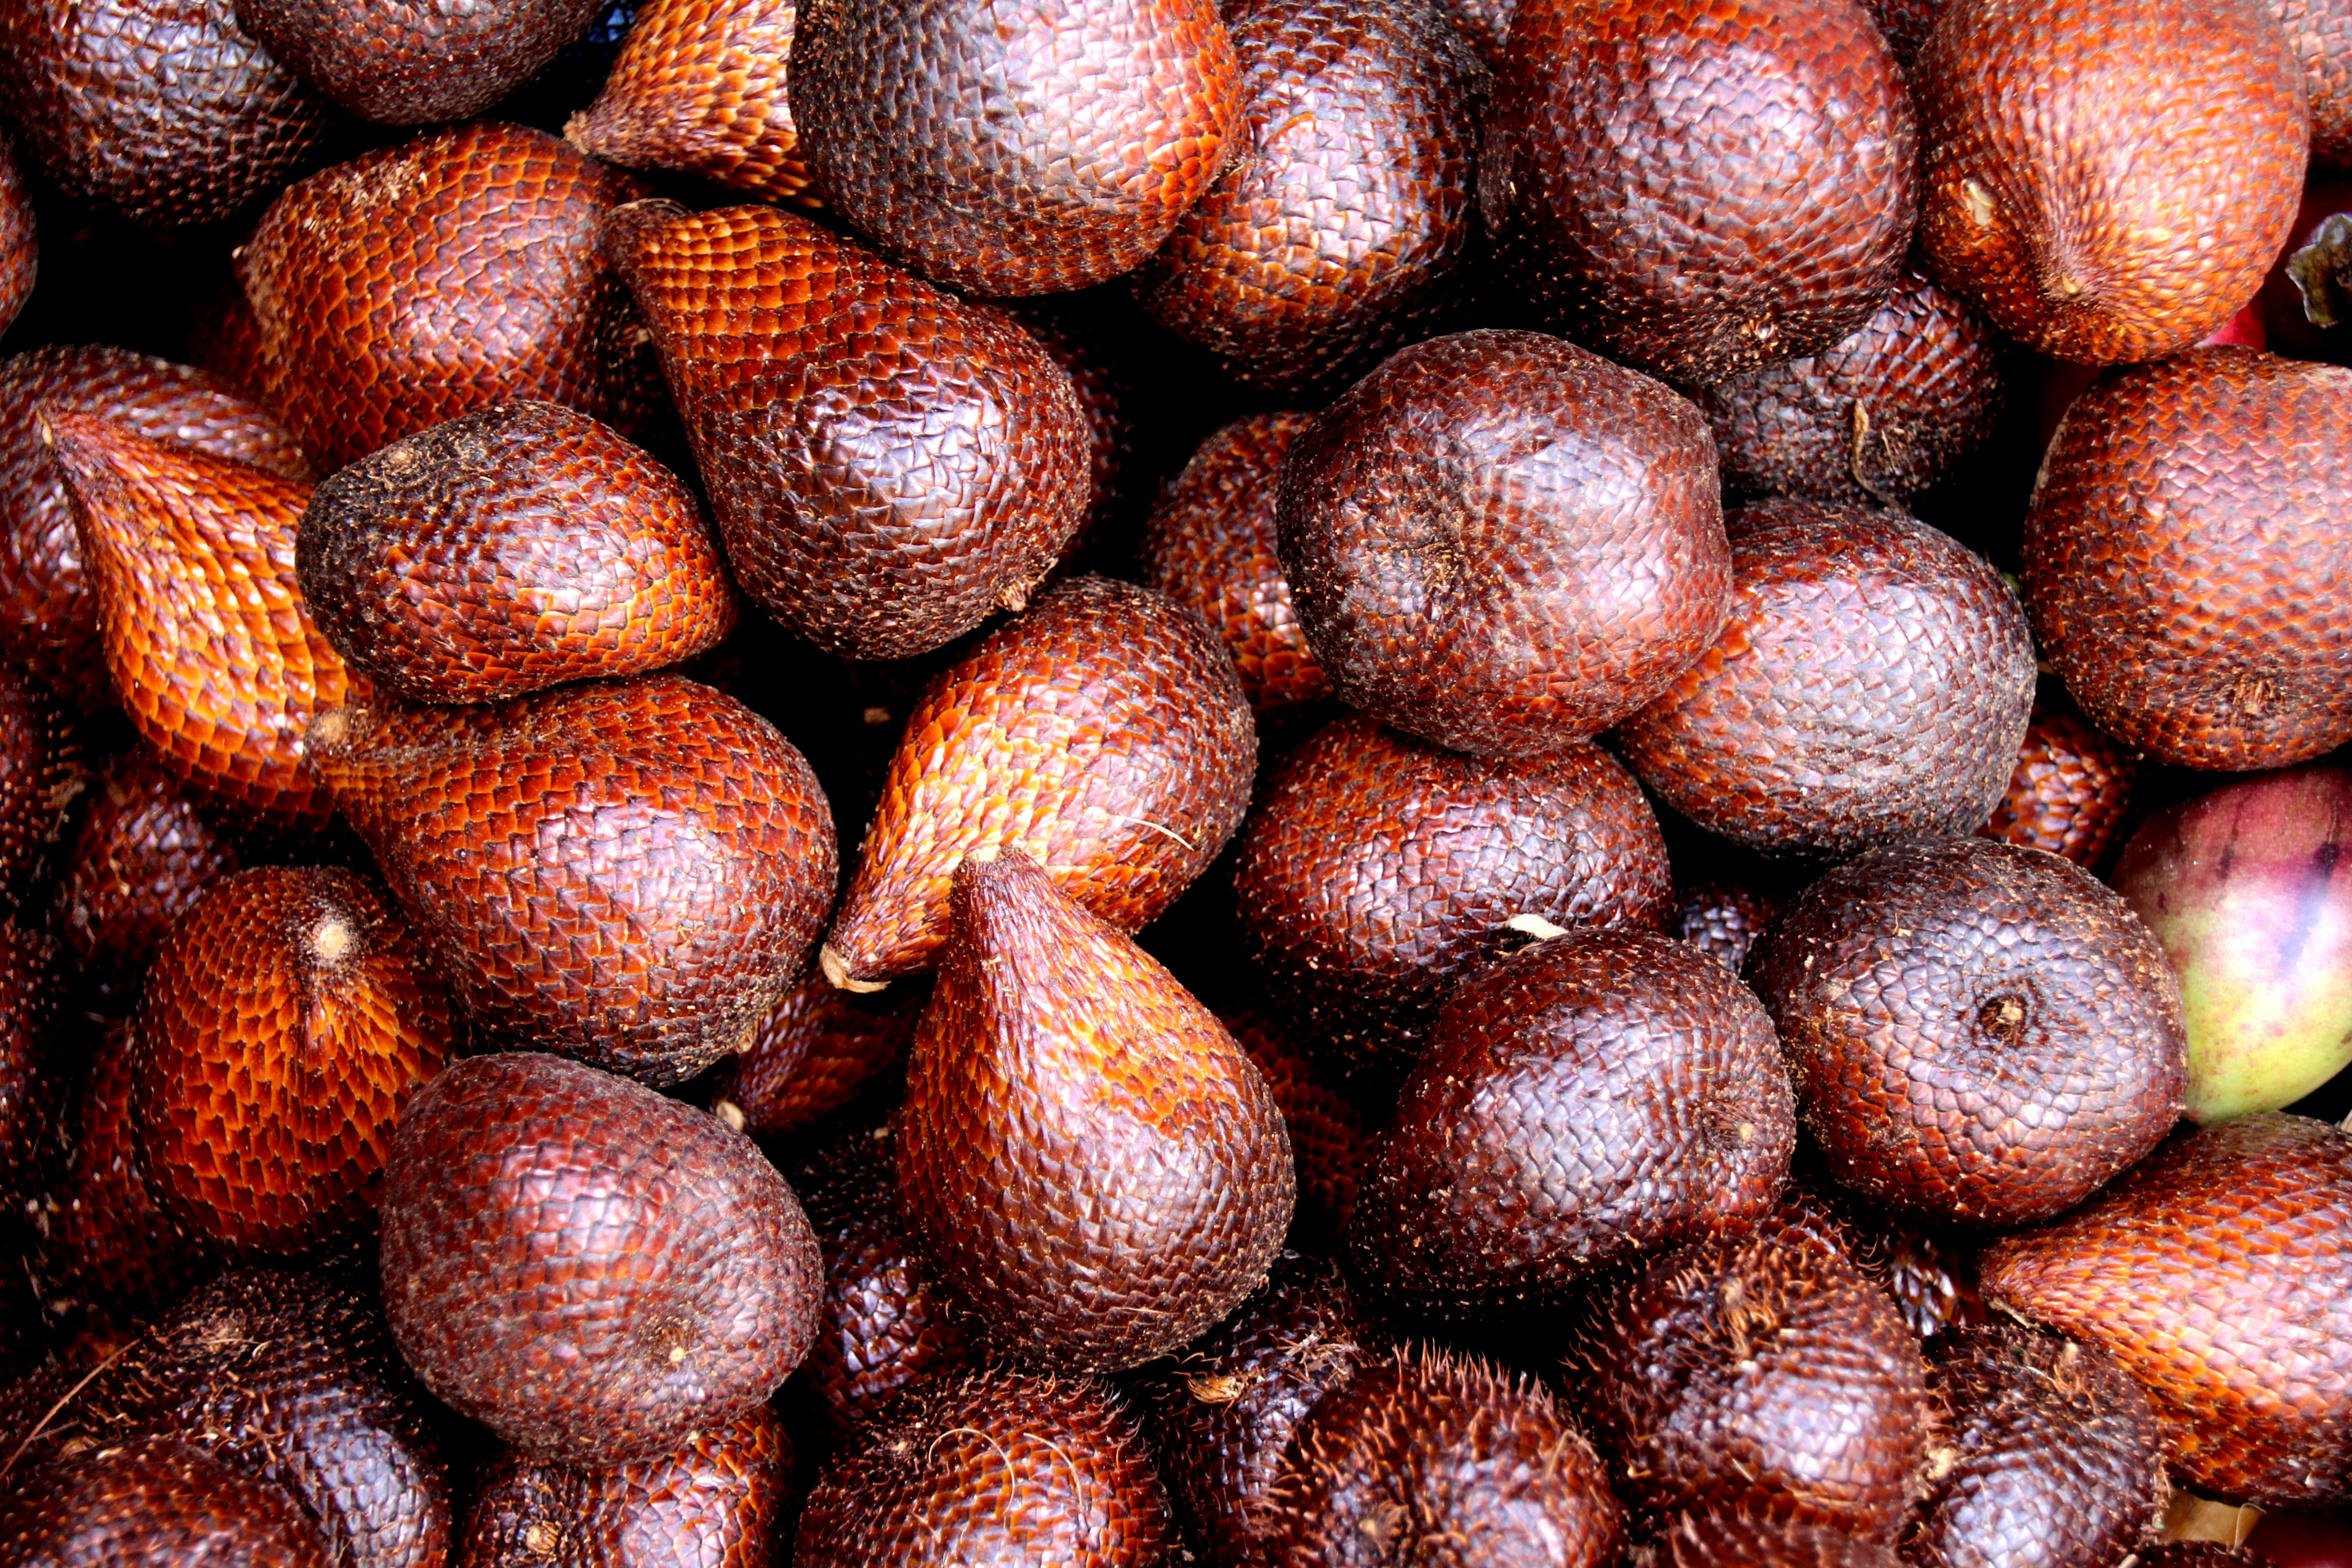
plant, fruit, food, produce, hazelnut, chestnut, exotic fruits, snake fruit, nuts seeds, salak, snakeskin fruit, salacca zalacca, brown fruit